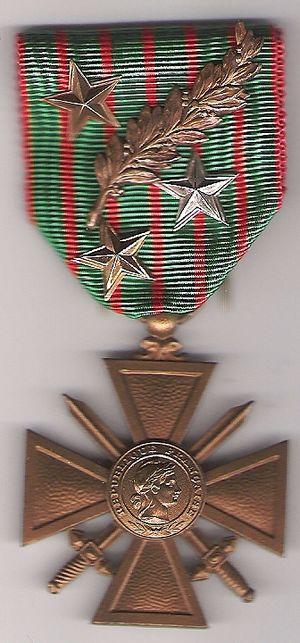
Photo de la Croix de guerre 1914-1918 Française (recto) avec étoiles de bronze, d'argent, de vermeil, palme de bronze.(Citation à l'ordre du régiment où de la brigade, de la division, du corps d'armée, puis de l'armée).
Bannes est une commune française située dans le département de la Marne, en région Grand Est.
Tinqueux est une commune française de plus de 10 000 habitants, située dans le département de la Marne en région Grand Est. Elle fait partie de la communauté urbaine du Grand Reims Reims Métropole. Ses habitants sont appelés les Aquatintiens.
La 157ᵉ Red Hand Division, unité française dirigée par le général français Mariano Goybet, est connue sous cette appellation car elle a combattu, pendant la Première Guerre mondiale dans l'Offensive Meuse-Argonne, avec en son sein deux régiments Afro-Américains, la Red Hand étant le signe emblématique du fanion de Division.
Le 165ᵉ régiment d'infanterie est un régiment d'infanterie de l'Armée de terre française créé sous la Révolution à partir de la 165e demi-brigade de première formation.
Souain-Perthes-lès-Hurlus est une commune française, située dans le département de la Marne en région Grand Est.
Isles-sur-Suippe est une commune française en région Grand Est. Faisant partie des communes les plus septentrionales du département de la Marne, elle est limitrophe du département des Ardennes et, en 2017, compte 898 Islois et Isloises.
Bouvancourt est une commune française située dans le département de la Marne en région Grand Est.
Cette page concerne les événements qui se sont produits durant l'année 1919 en Lorraine.
Le 372ᵉ régiment d'infanterie était un régiment afro-américain, nominalement une partie de la 93ᵉ Division d'infanterie, qui a servi dans la Première Guerre mondiale avec l'armée française.
Le 371ᵉ régiment d'infanterie était un régiment afro-américain, nominalement une partie de la 93ᵉ Division d'infanterie, qui a servi durant la Première Guerre mondiale.
La croix de guerre 1914-1918 est une décoration militaire française attribuée pour récompenser l'octroi d'une citation par le commandement militaire pour conduite exceptionnelle au cours de la Première Guerre mondiale.
Saint-Mihiel est une ville du Nord-Est de la France, située sur la Meuse, en Lorraine. Bureau centralisateur de canton du département de la Meuse, la commune fait partie de la région administrative Grand Est.
Le 176ᵉ régiment d'infanterie est un régiment d'infanterie de l'Armée de terre française créé sous la Révolution à partir de la 176ᵉ demi-brigade de première formation.
Le 102ᵉ régiment d'infanterie est un régiment d'infanterie de l'Armée de terre française créé sous la Révolution à partir d'une grande partie de la garde nationale soldée de Paris qui avait été elle-même presque entièrement composée d'hommes venant du régiment licencié des Gardes françaises, un régiment français d'Ancien Régime.
Marie Louis Paul Fressanges du Bost, né le 16 décembre 1886 à La Madeleine, France, est un officier français d'artillerie puis d'aviation, ingénieur de l'École Centrale des Arts et Manufactures promotion 1910. Marié à Anne-Marie Le Camus avec lequel il a 12 enfants. Il décède le 9 juin 1943 à Clermont-Ferrand.
Le 133ᵉ régiment d'infanterie, appelé Le régiment des Lions, est un régiment d'infanterie de l'Armée de terre française créé par Napoléon Ier à partir du régiment de l'Île-de-Ré en 1812.
Aubérive est une commune française, située dans le département de la Marne en région Grand Est.
Trosly-Breuil est une commune française située dans le département de l'Oise, en région Hauts-de-France.